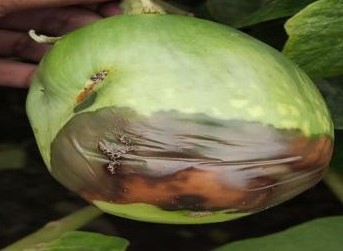
Label: Phomopsis Bright